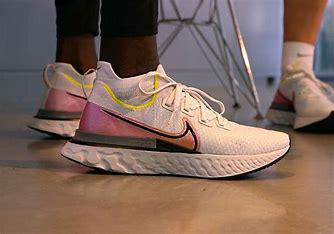
Brand: Nike
Model: React Infinity Run Flyknit 3